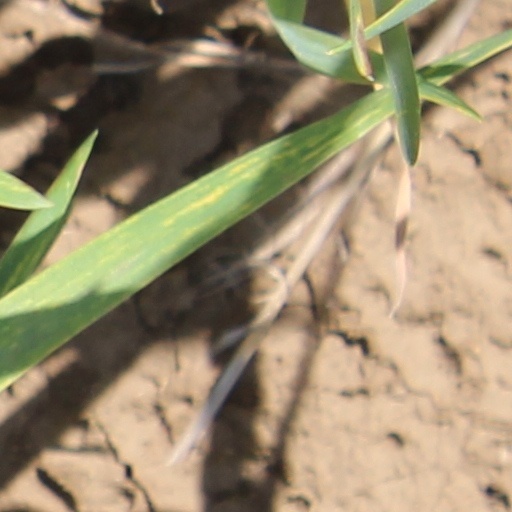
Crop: wheat